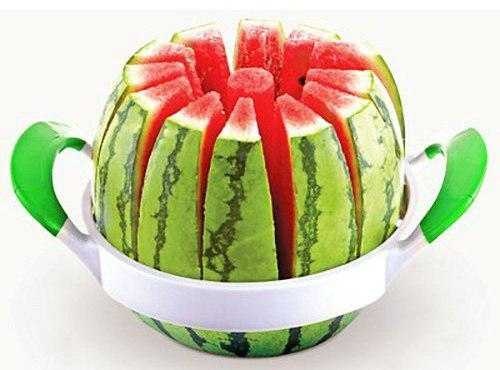
Label: Watermelon